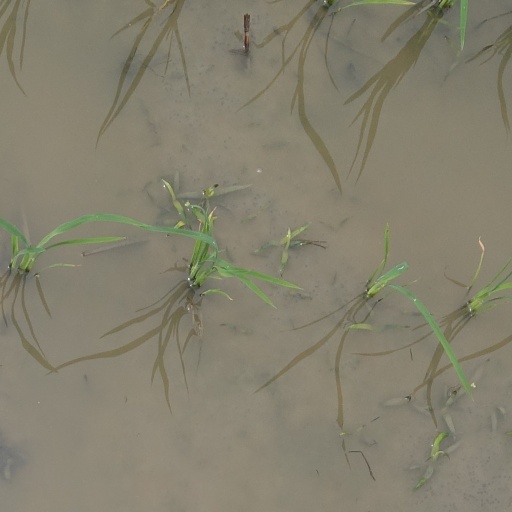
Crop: rice